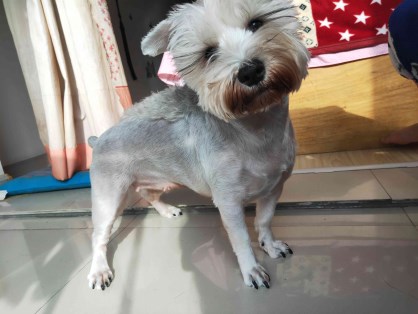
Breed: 2342-n000102-miniature_schnauzer